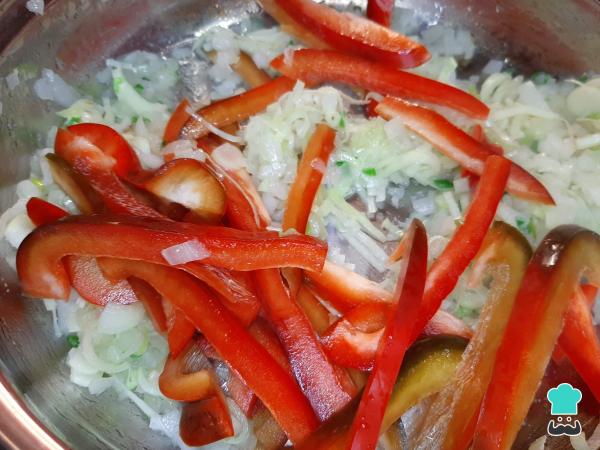
Seguido, añade el cebollín y el pimiento. Mezcla con la ayuda de una cucharada y cocina aproximadamente 5 minutos a fuego bajo.